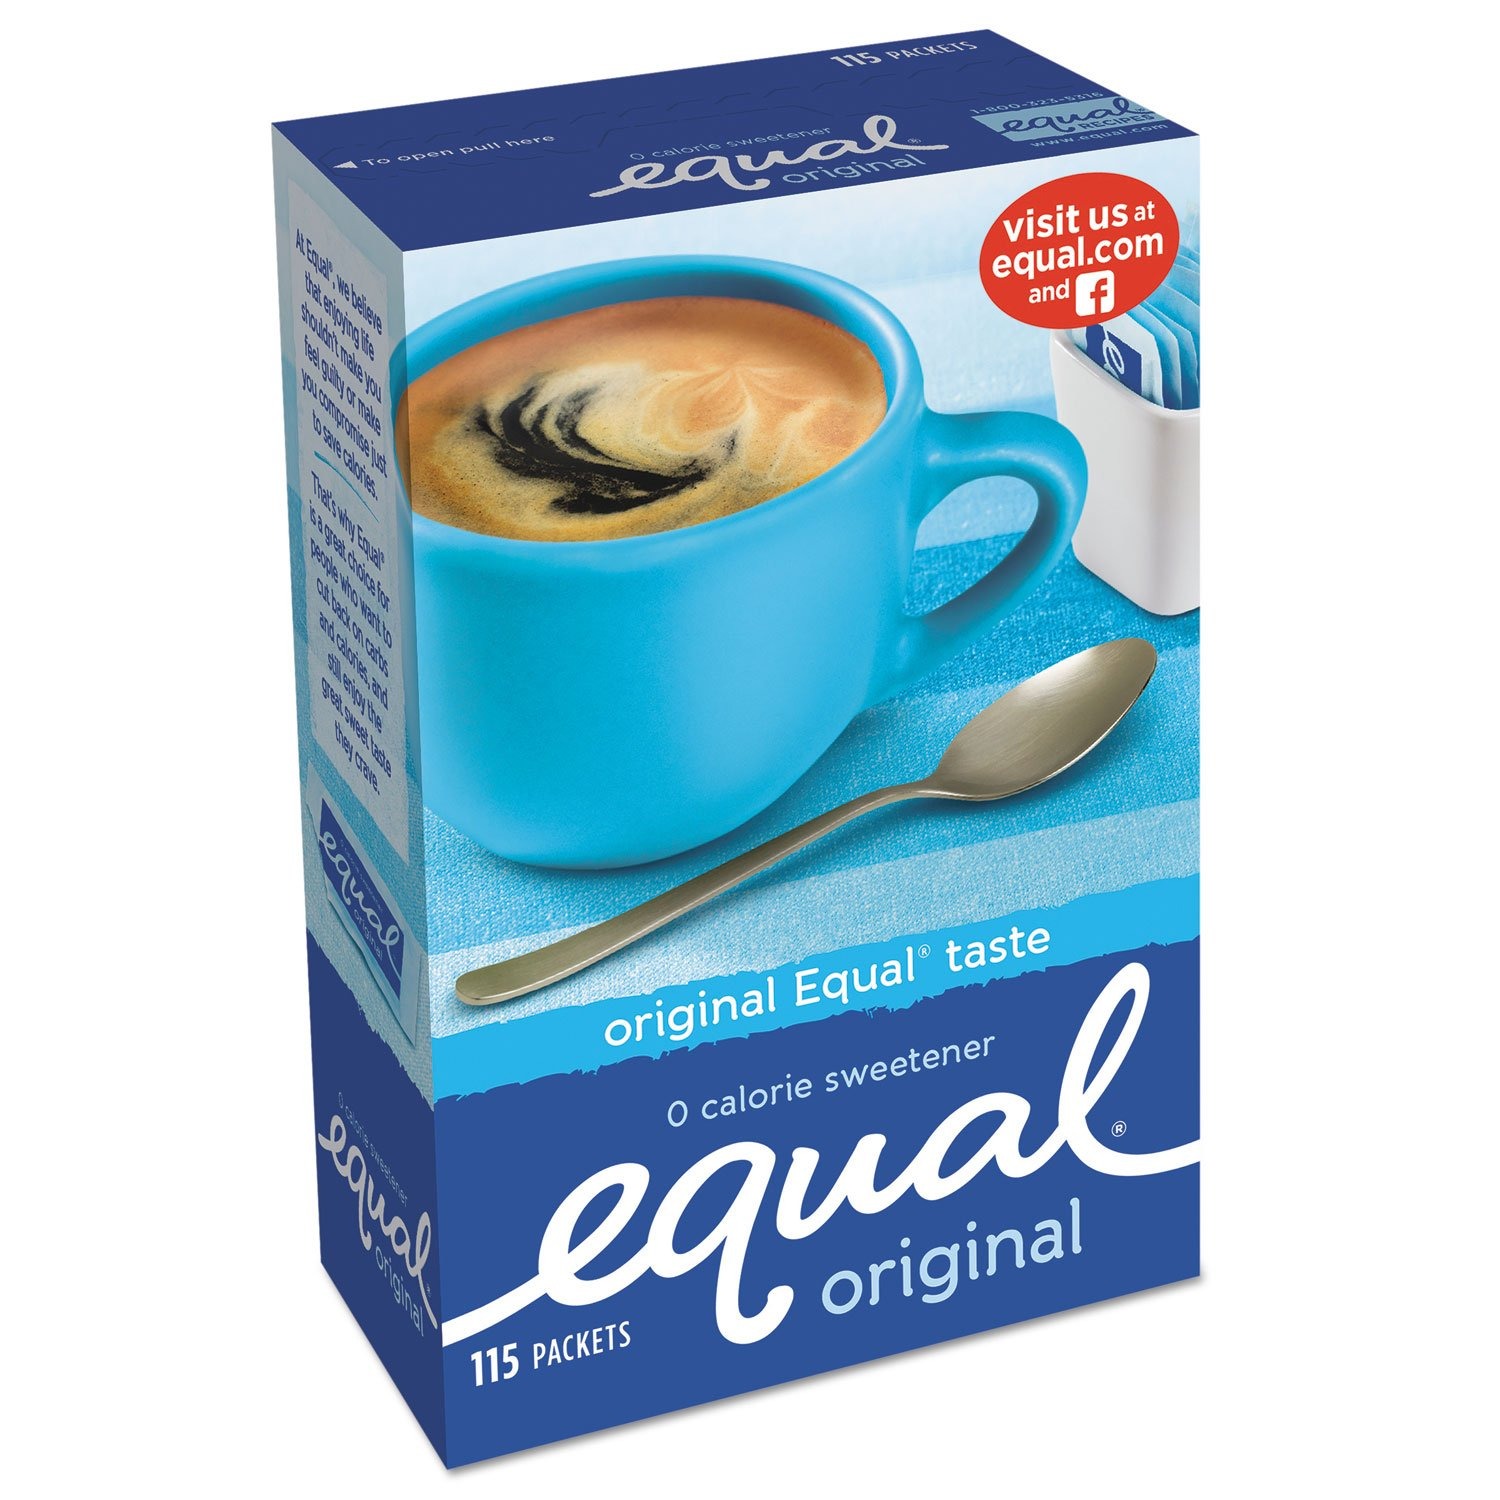
Item Name: Equal 0 Calories Sweetener 115 ct
Bullet Point: Kosher
Value: 4.05
Unit: Ounce

Price: 8.135